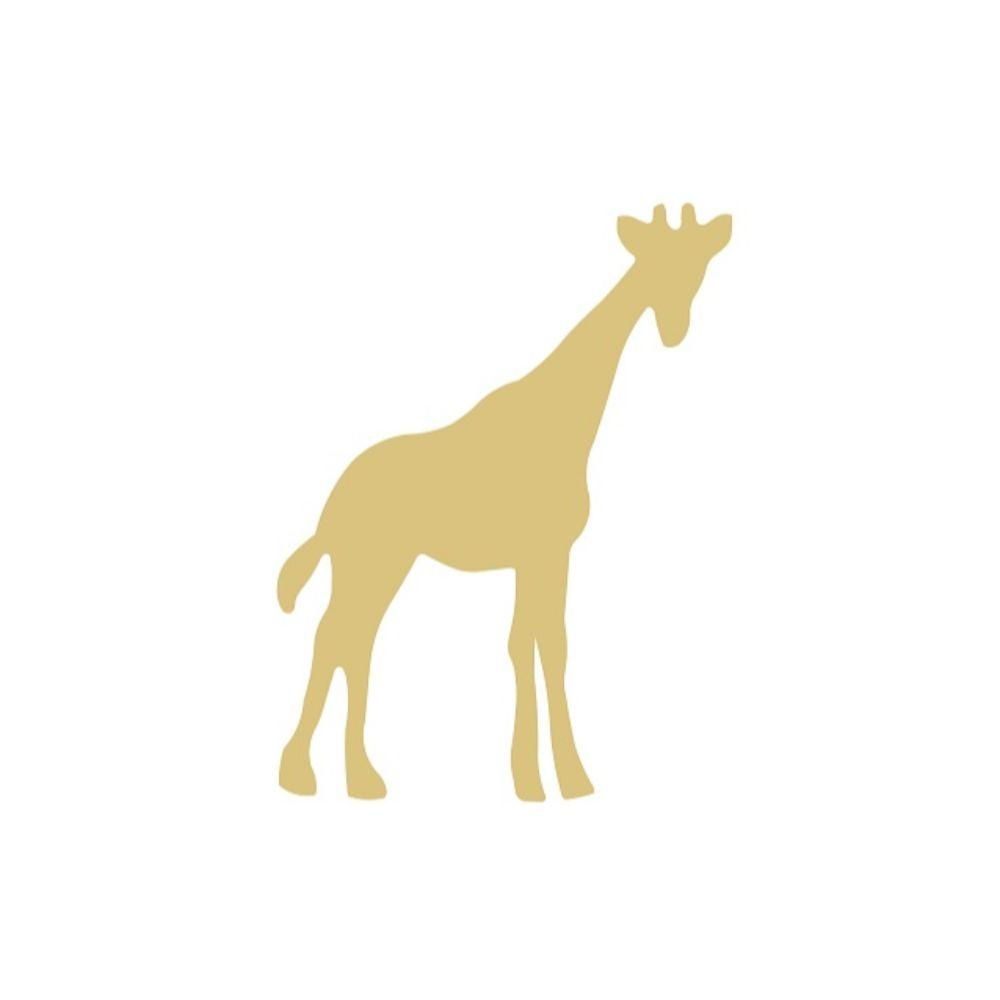
Giraffe Unfinished Wood Cutout Style 1
Our Medium Density Fiberboard (1/4” MDF) cutouts are great for crafts and decorating. We have a wide variety of assorted styles available, from our wooden letters and numbers to shapes, animals, and more! You can personalize your cutouts by using paint, markers, crayons, glue, glitter, paper, tape, or vinyl to decorate these versatile mixed media surfaces. These cutouts make an amazing backer for mosaics as well. It is a fantastic way to show off your creativity! These cutouts are great for sign-making, home décor, paint parties, special occasions, door hangers, and other DIY crafts. They are ideal for everyday projects as well as personalized gifts for friends and family. ✔ SMOOTH SURFACES - Our Unfinished Wood Cutouts have smooth surfaces that do not need further sanding. They are made from Unfinished MDF wood and are 1/4" thick. ✔ VARIETY OF SIZES - This cutout come in 6", 12", 18", and 24". Custom design and sizes are available as well. Contact us for details. ✔ USA MADE - Every piece is Made in the USA here at Diverse Woodworking. Each cutout is produced from 1/4” thick MDF and cut in-house by our precision CNC machines. ✔ DECORATE - Use paint, markers, crayons, glue, glitter, mosaic, acrylic liquid paint, paper, tape, and vinyl to decorate these versatile mixed media surfaces ✔ KID-FRIENDLY - There are a variety of projects that kids, as well as adults, can make from our cutouts. They are great for crafts for children of all ages. They make great door hangers, home décor, or decorations for any special occasion.
Brand: Diverse Woodworking
Category: Arts & Entertainment > Hobbies & Creative Arts > Arts & Crafts > Art & Crafting Materials > Craft Shapes & Bases > Craft Wood & Shapes > Craft Wood Cutouts